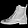
Label: Ankle boot